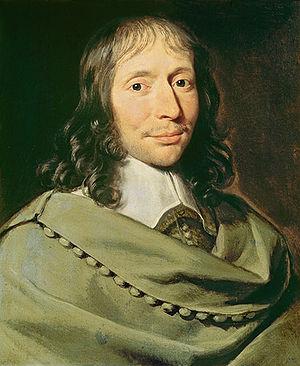
Louis-Isaac Lemaistre, sieur de Sacy, prêtre proche de Port-Royal, est un théologien, bibliste et humaniste français. Il est surtout connu par sa traduction de la Bible, la plus répandue au XVIIIᵉ siècle, dite aussi « Bible de Port-Royal ».